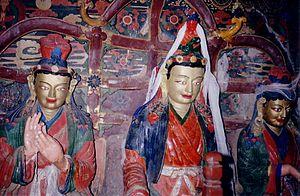
Le Roi du Tibet Sonsten Gampo (au milieu) et ses deux femmes, la princesse Bhrikuti du Népal à gauche et la princesse Wencheng de Chine. Ces deux femmes ont apporté le bouddhisme au Tibet. Kumbum de Gyantse.